Racism in Italy

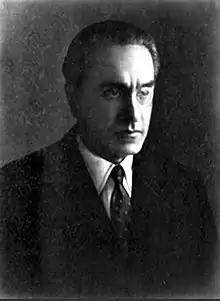
Julius Evola

Julius Evola was a prominent intellectual during World War II as well as during the post-war period, and was the main Italian theoretician of racism during the 20th century. Evola published two systematic works on racism, including "The Blood Myth" (1937) and "Synthesis of the Doctrine of Race" (1941). Furthermore, Evola discussed the subject in a substantial number of articles in several Italian journals and magazines. Evola also introduced the 1937 edition of the "Protocols of the Elders of Zion", published by Giovanni Preziosi. Evola wrote: